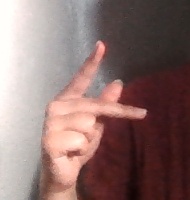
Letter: dha